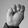
ASL letter: M